New York New Jersey Rail

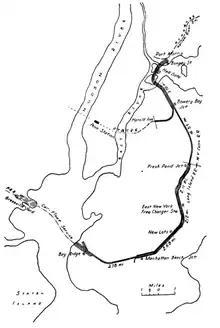
New York Connecting Railroad

The Port Authority began working with government agencies in New York and New Jersey to bring NYNJ to a state of good repair. This includes emergency work to stabilize the transfer bridge structure in Greenville, repairs to the transfer bridge and track infrastructure in Brooklyn, and procurement of ultra-low emissions locomotives and a new 30-car rail barge. In May 2010 the Port Authority announced that it would purchase Greenville Yard and build a new barge-to-rail facility there, as well as improving the existing rail car float system. The barge-to-rail facility is expected to handle an estimated 60,000 to 90,000 containers of solid waste per year from New York City, eliminating up to 360,000 trash truck trips a year. The authority's board authorized $118.1 million for the overall project. In December that same year the NYNJ purchased the 2.4 mile Port Jersey Railroad to improve its access to shippers in the Greenville port area.